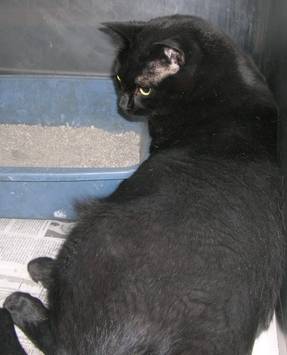
Label: cat